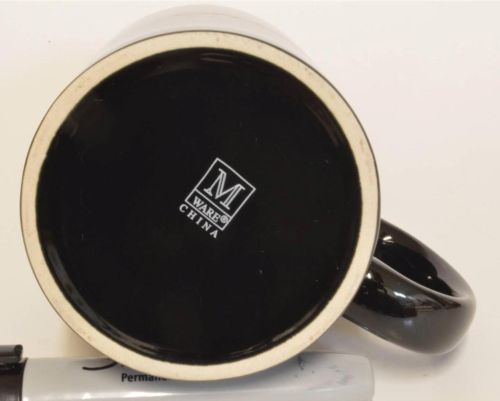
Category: mug